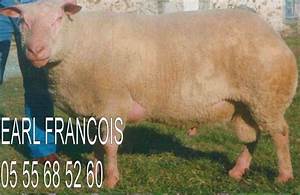
Label: sheep